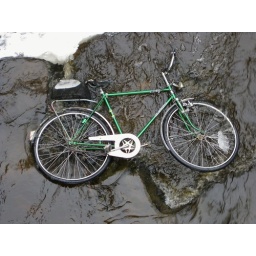
bike in river